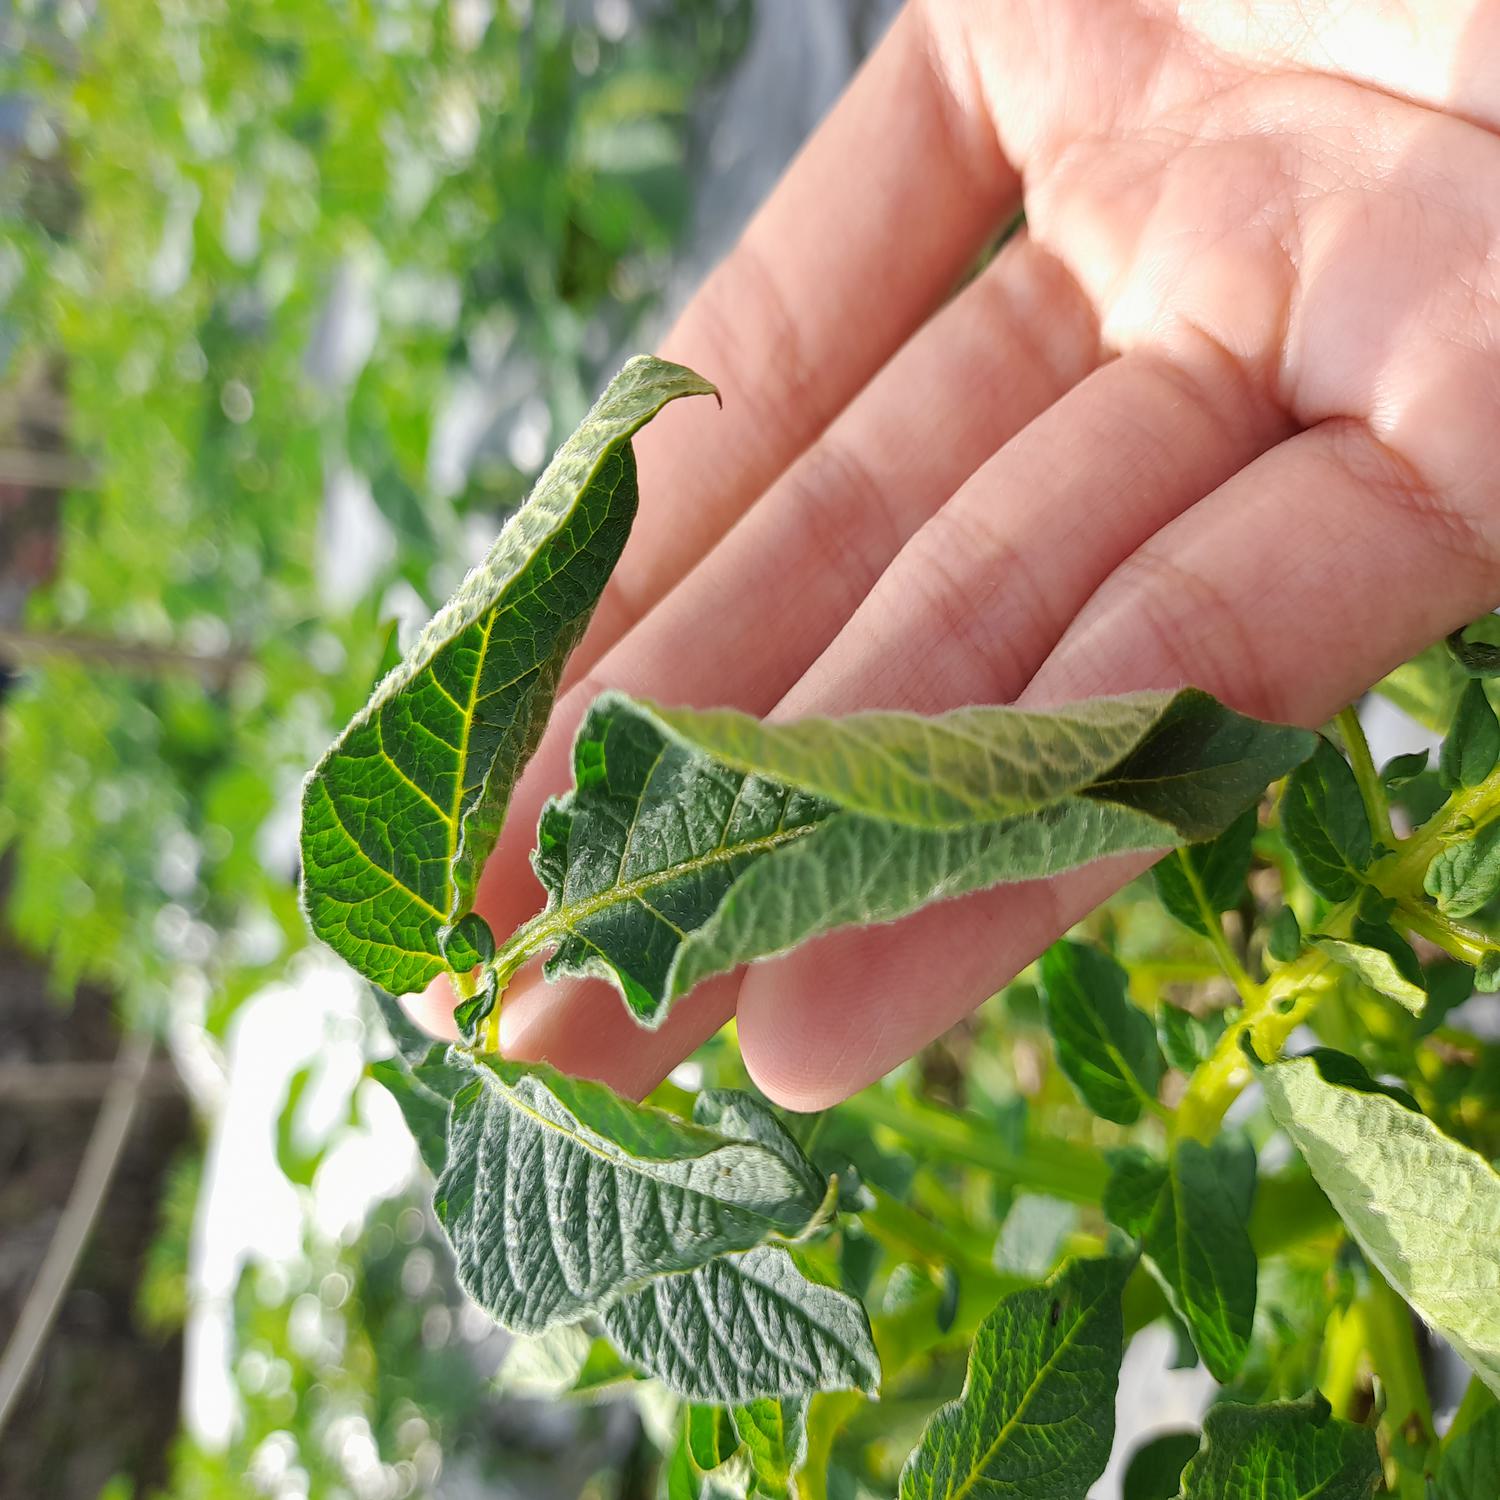
Etiqueta: Pudricion_Parda